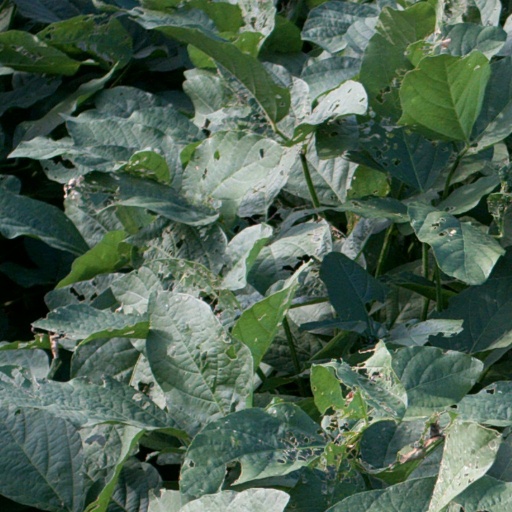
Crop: soybean